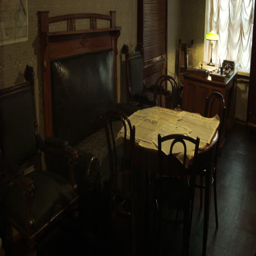
newspapers on the table in an antique apartment